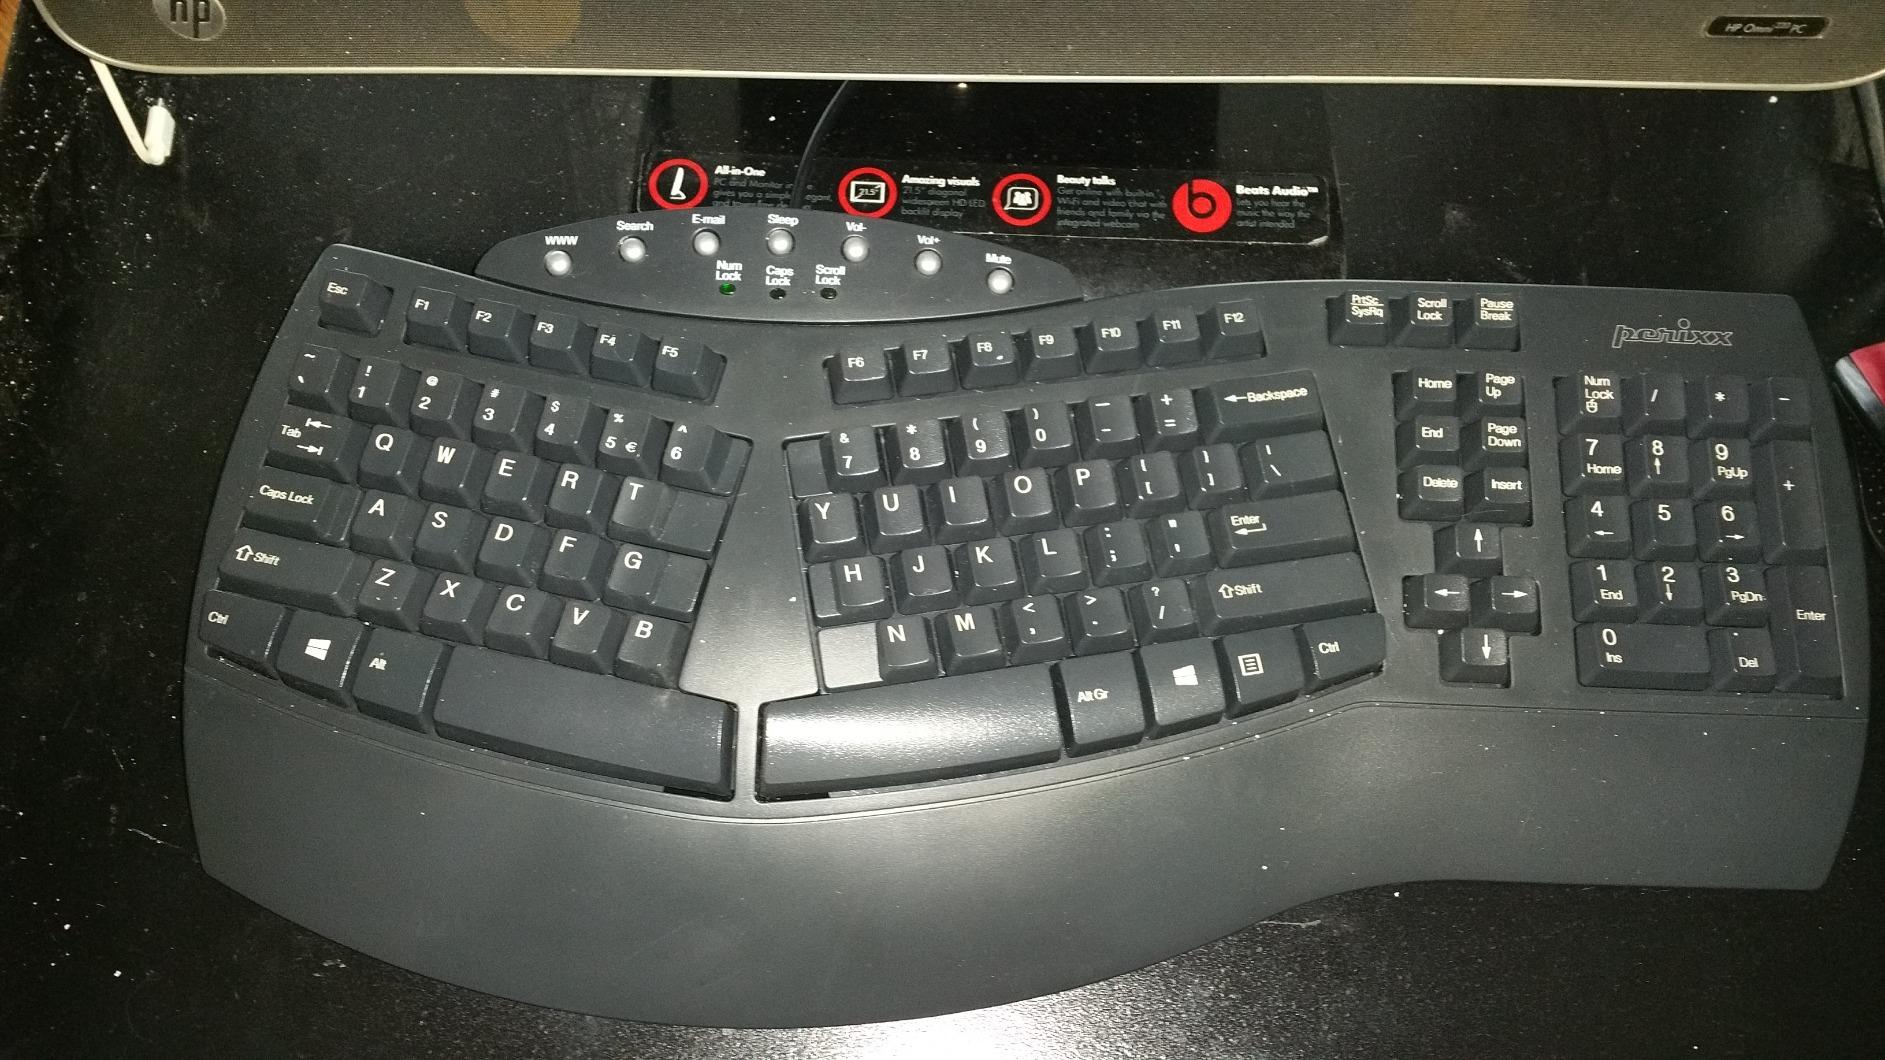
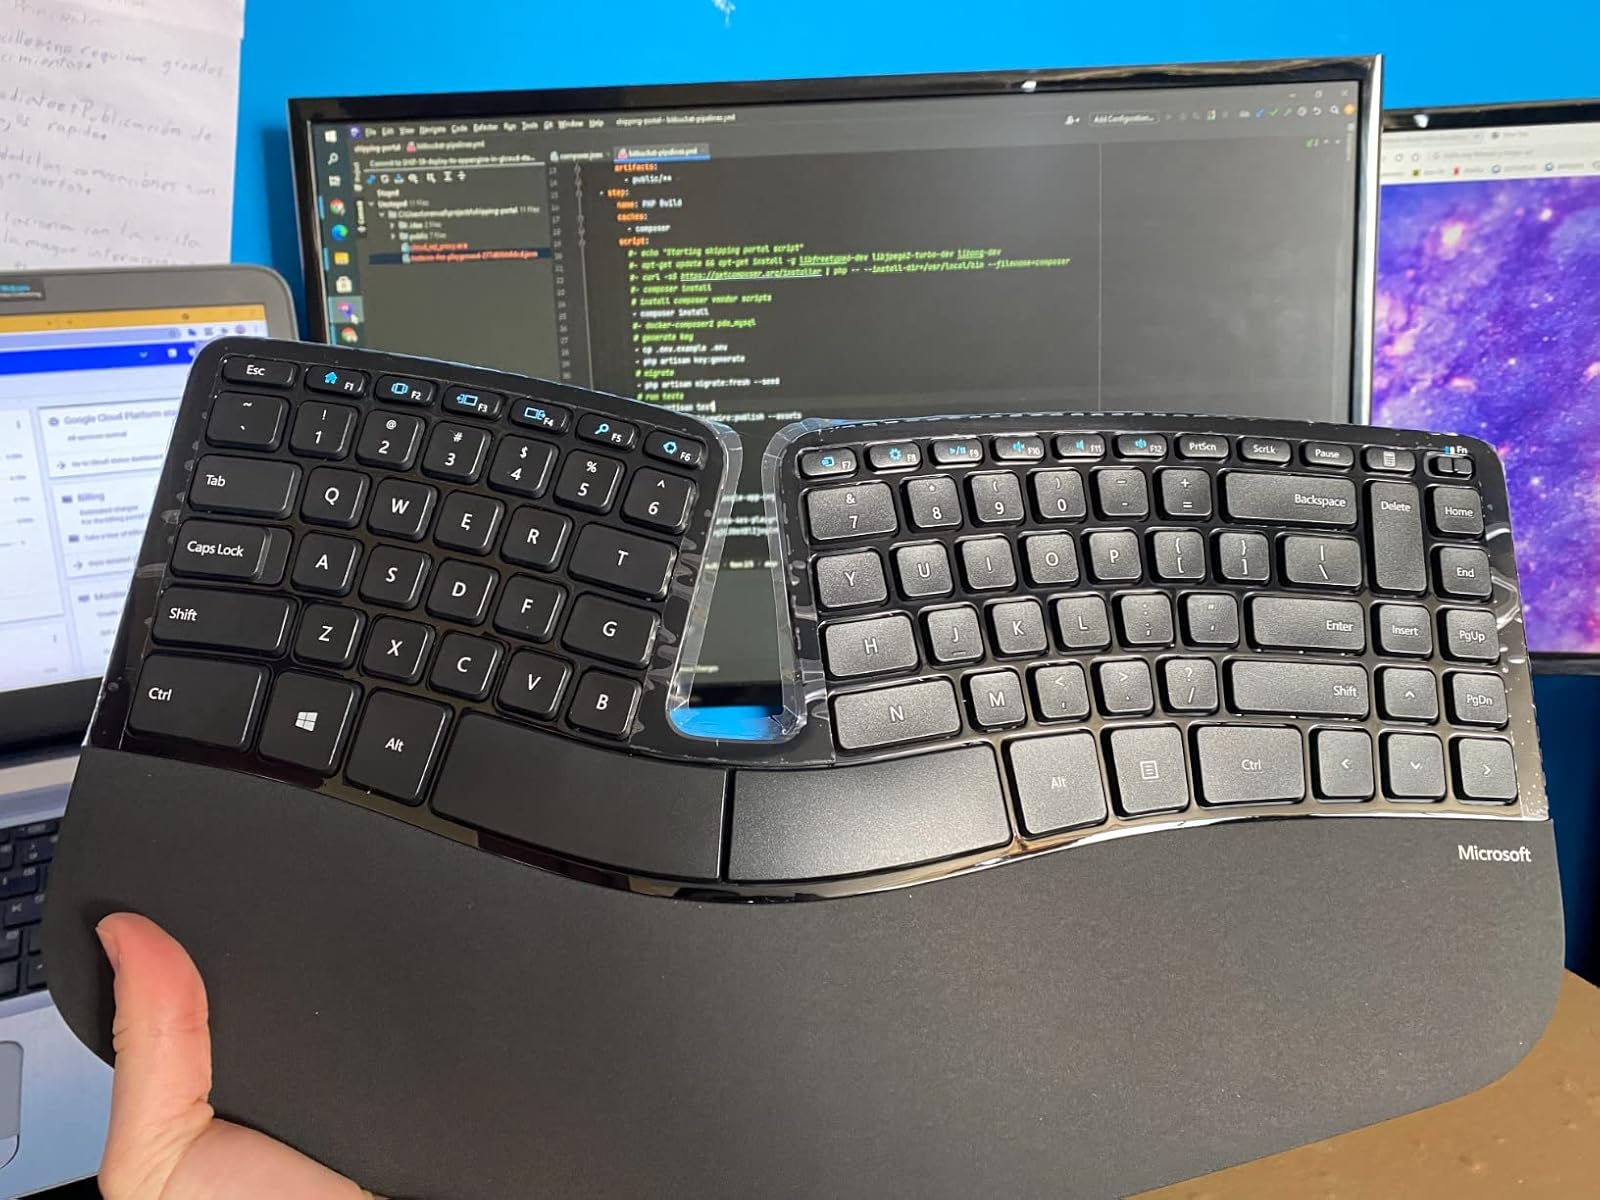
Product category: keyboard
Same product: no